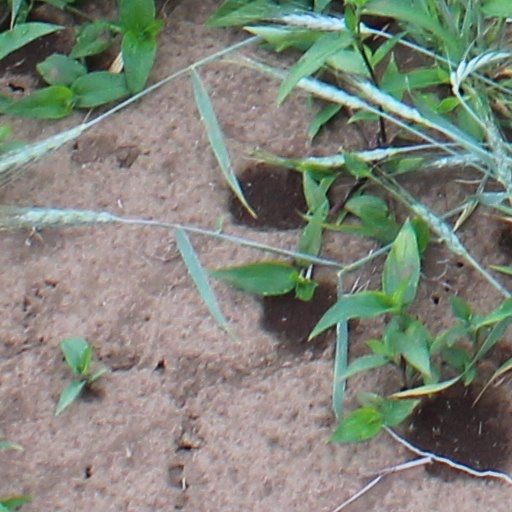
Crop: wheat